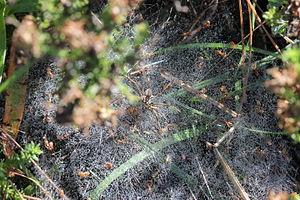
Euprosthenopsis pulchella est une espèce d'araignées aranéomorphes de la famille des Pisauridae.
Les Pisauridae sont une famille d'araignées aranéomorphes. Elles peuvent être appelées araignées à œufs ou araignées-patineuses.